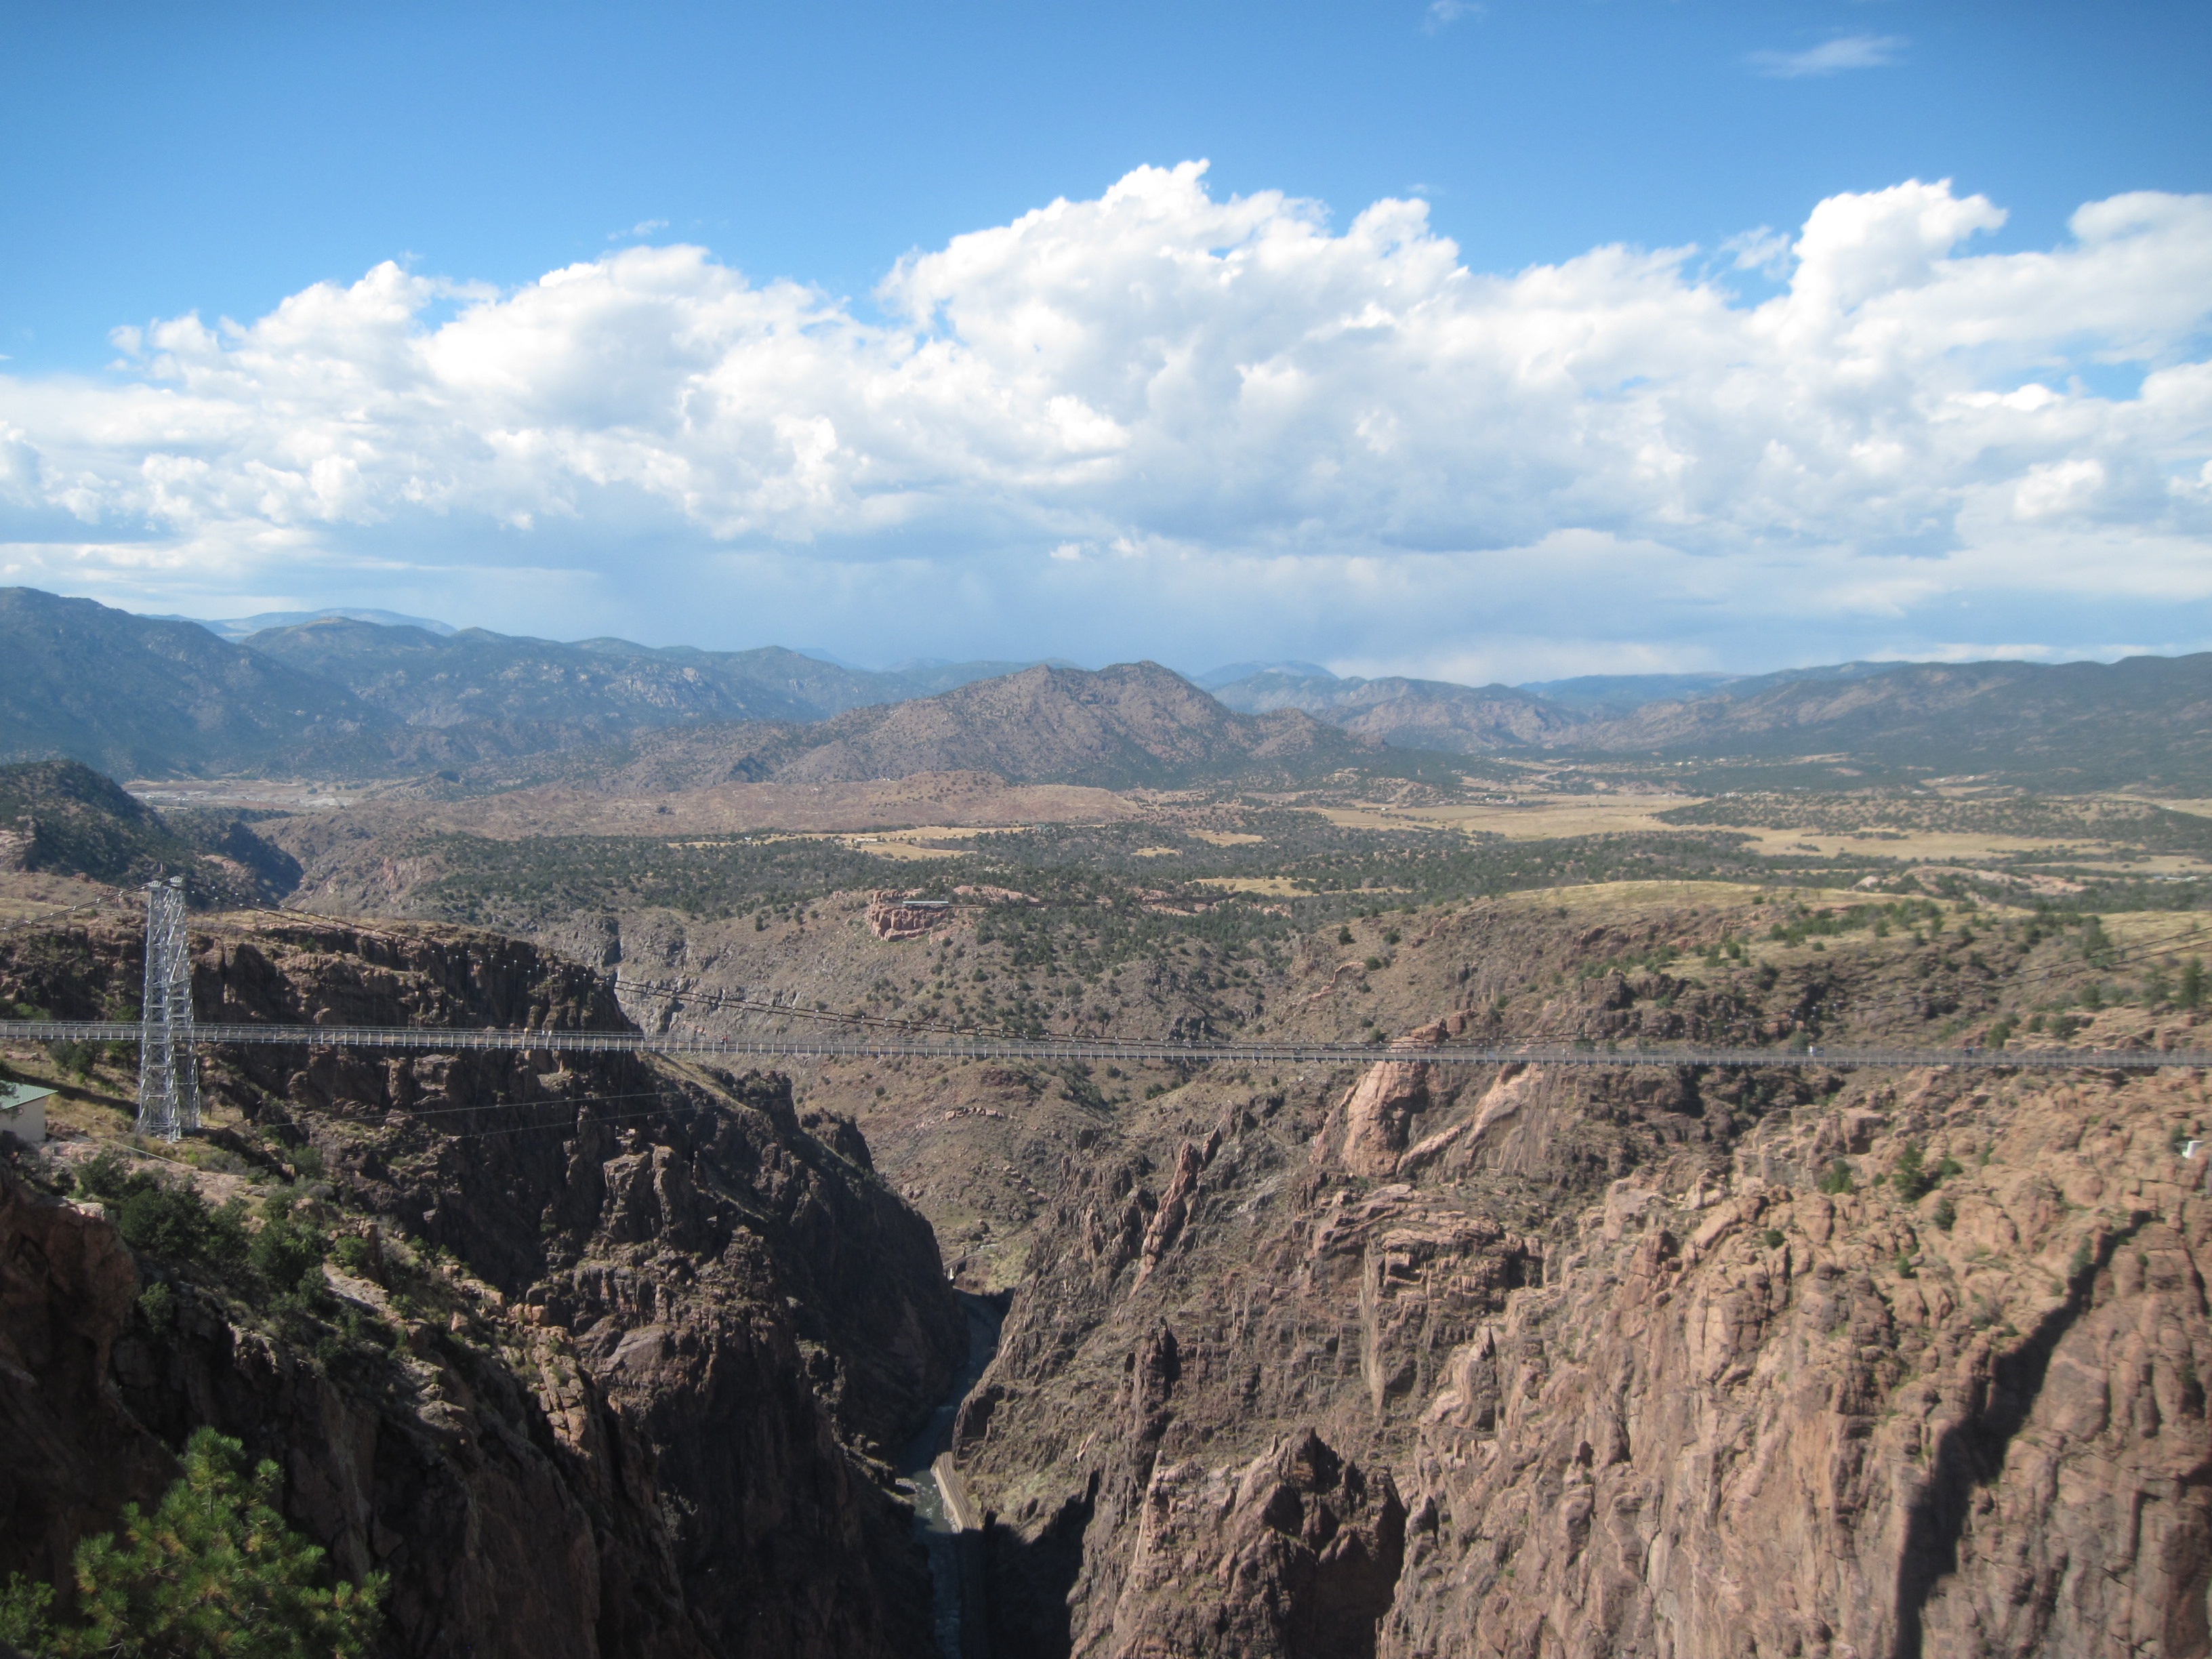
landscape, nature, rock, mountain, structure, sky, bridge, hill, city, valley, stone, travel, cliff, natural, canon, park, landmark, suspension, gorge, canyon, attraction, terrain, national park, grand, geology, colorado, badlands, danger, plateau, colorado mountains, landform, geographical feature, mountainous landforms, royal gorge bridge park colorado, canon city